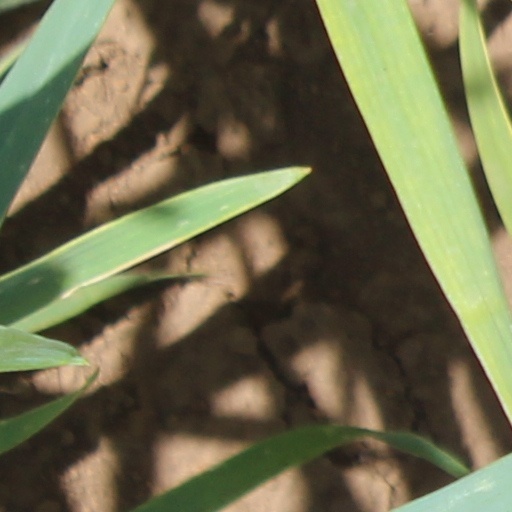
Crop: wheat